Gerd-Paul von Below

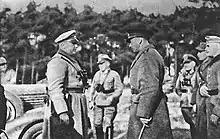
Gerd-Paul von Below (on the left) in 1939

Gerd-Paul Valerian Georg Heinrich von Below (30 November 1892 – 8 December 1953) was a general in the Wehrmacht of Nazi Germany during World War II. He was a recipient of the Knight's Cross of the Iron Cross. Below surrendered to the Soviet troops in May 1945 and died in captivity in 1953.